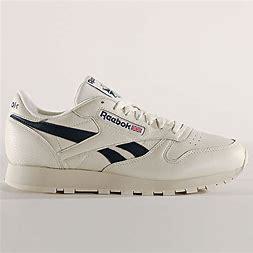
Brand: Reebok
Model: Classic Leather Mu